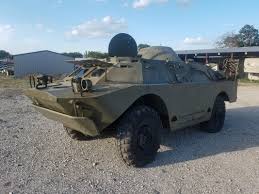
Label: BTR